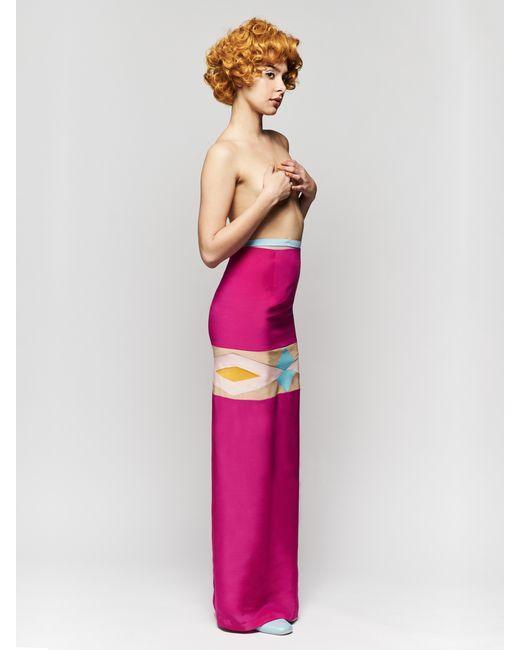
langer fuchsienrosa Rock mit hoher Taille